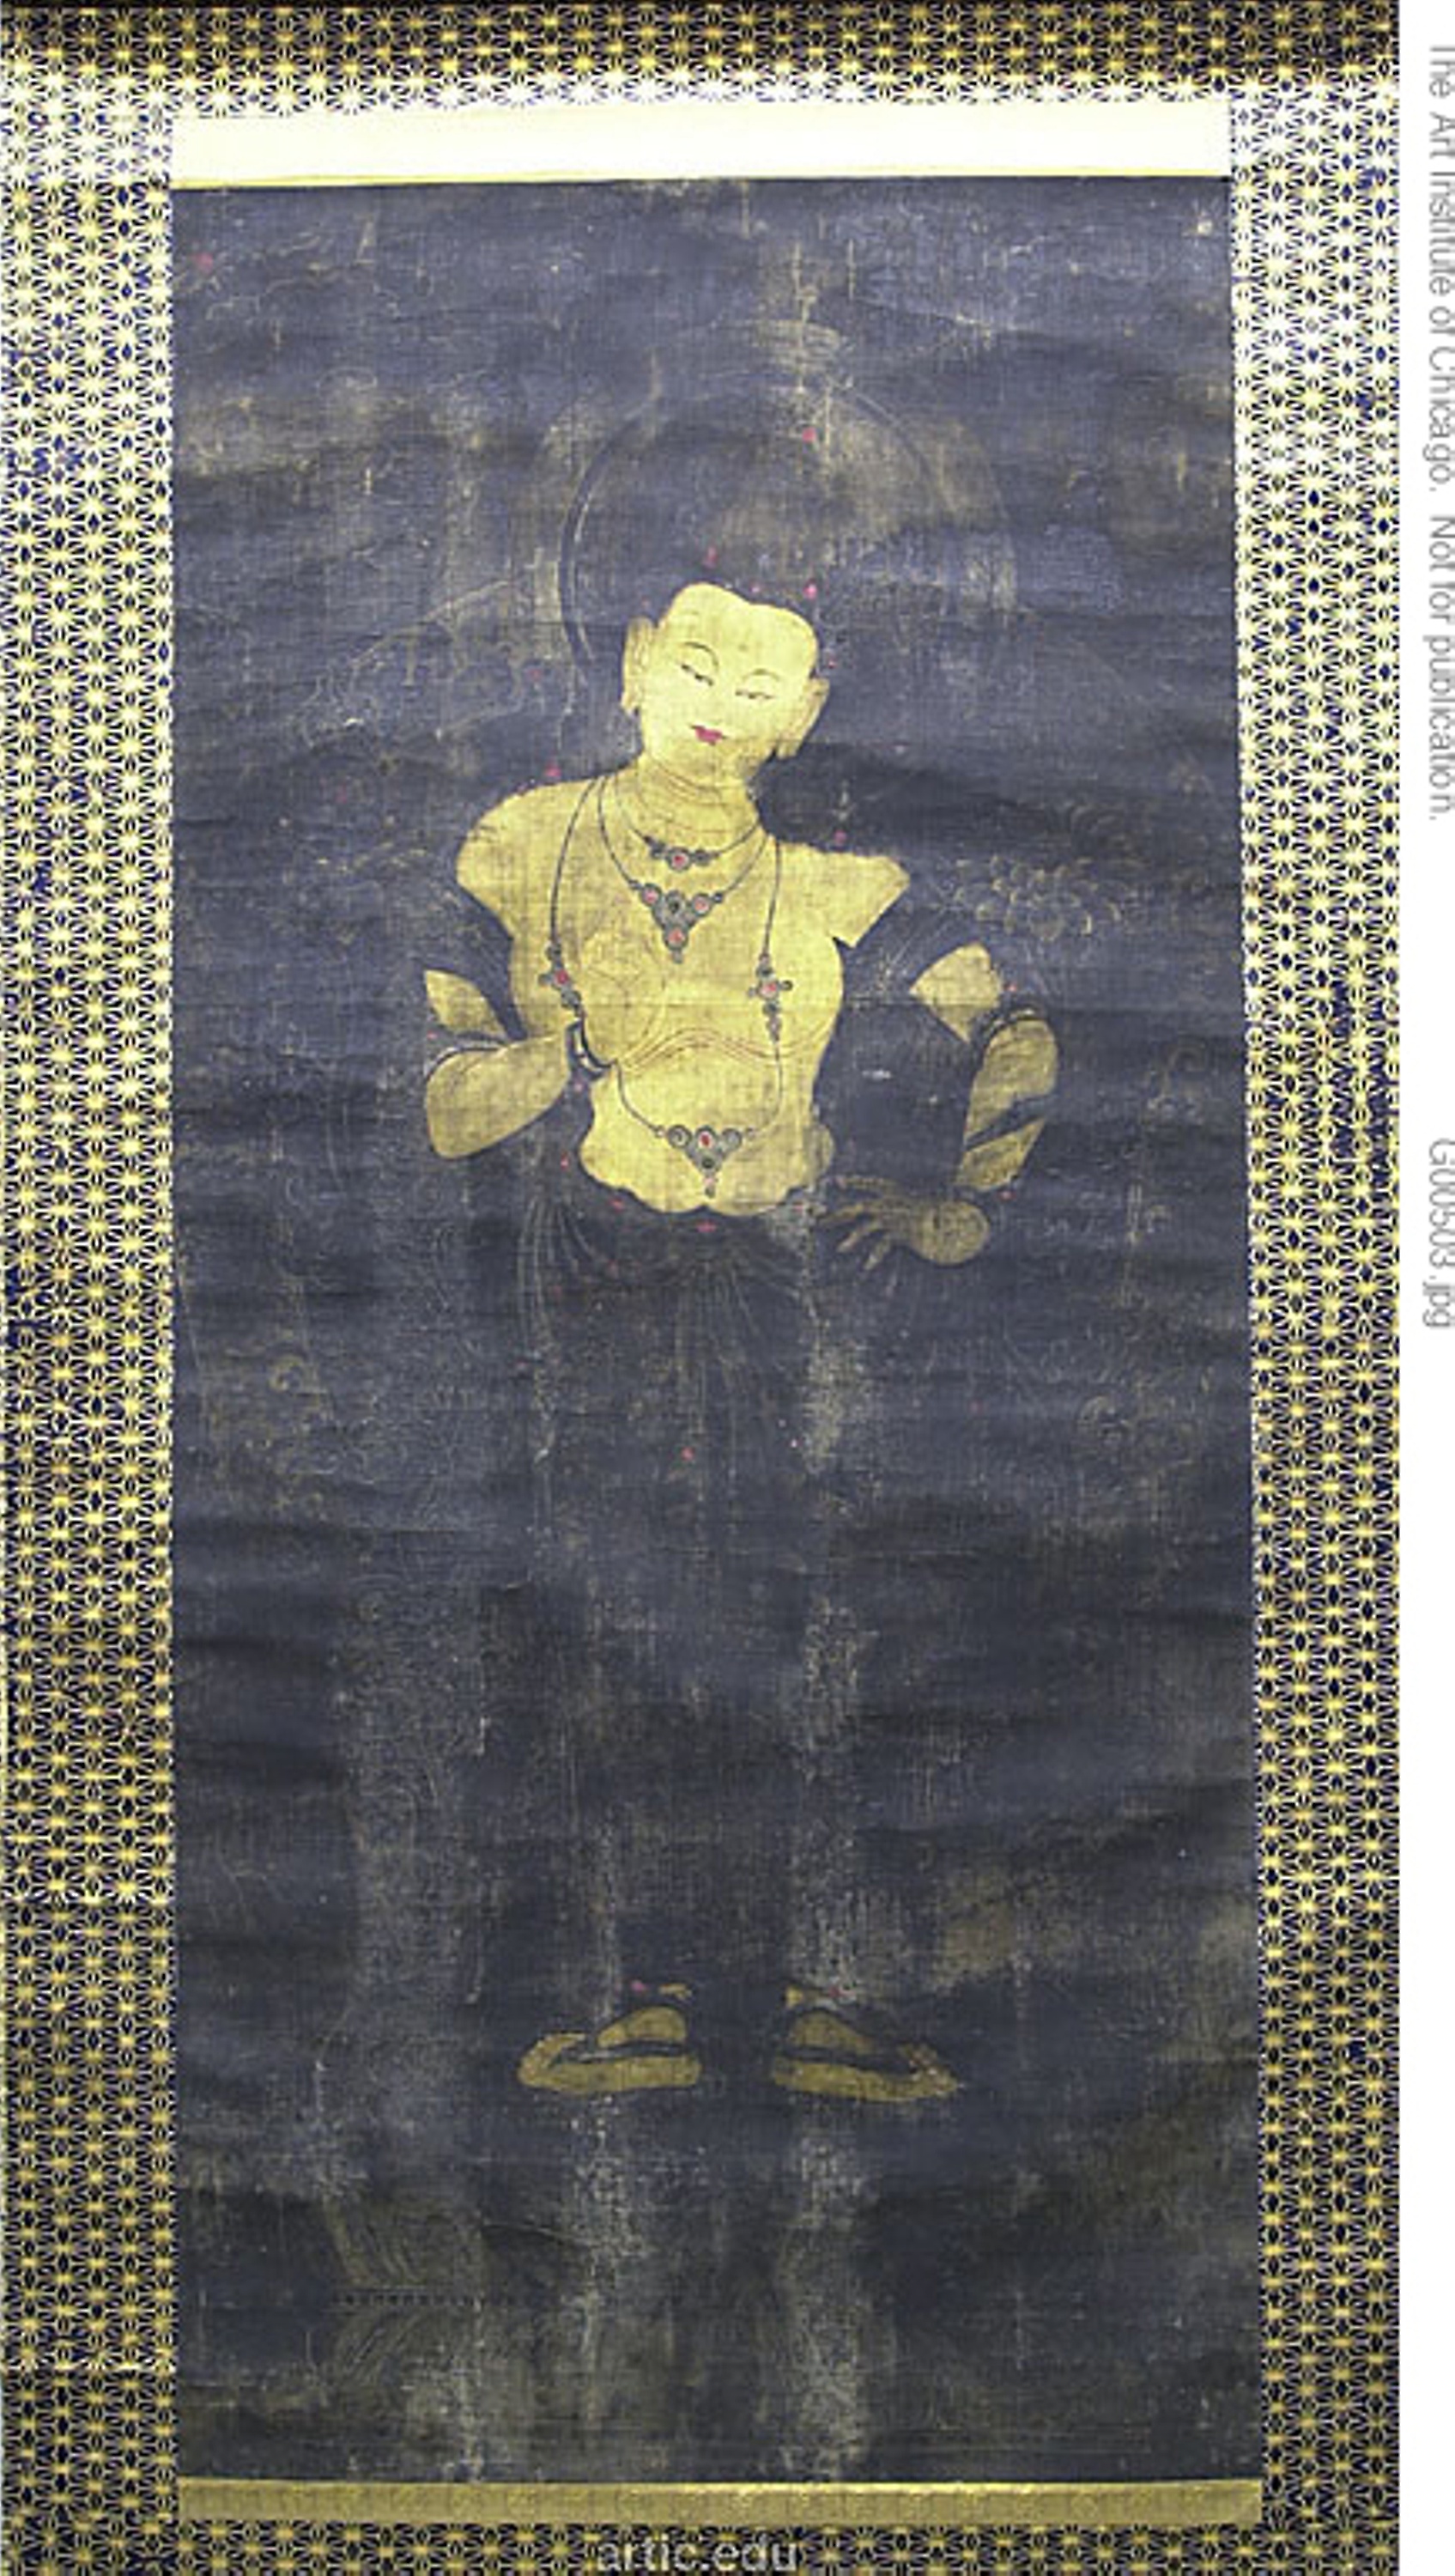
yellow, text, illustration, art, painting